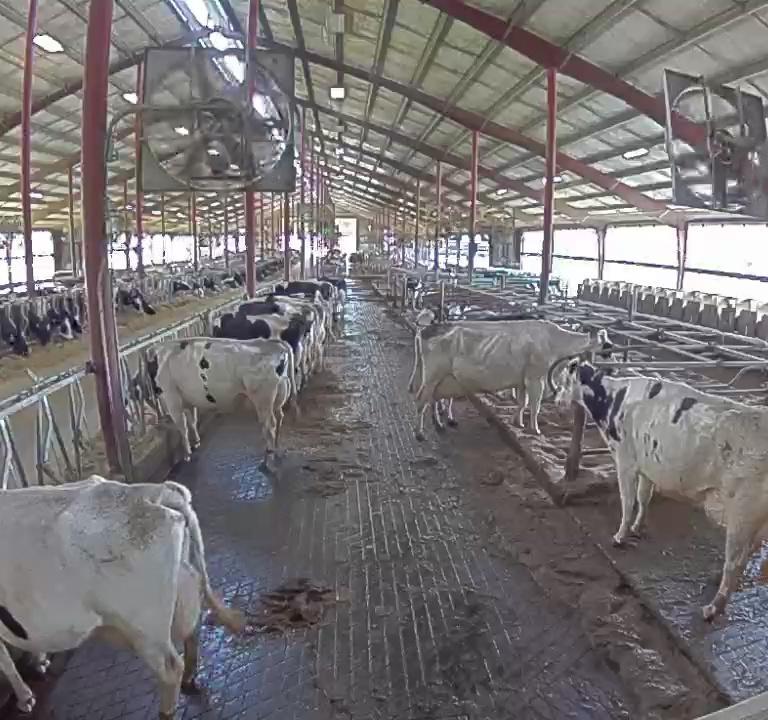
Number of cows: 7